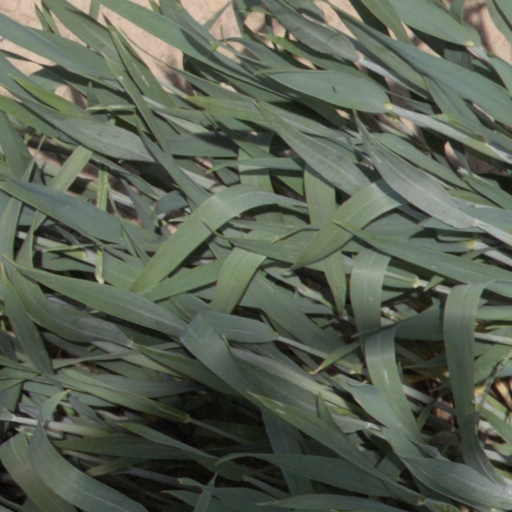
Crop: wheat